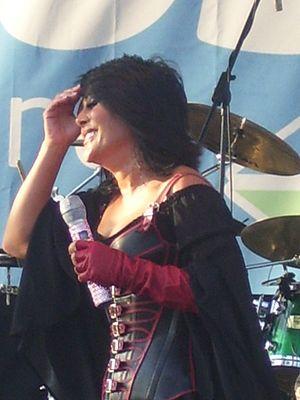
Alejandra Gabriela Guzmán Pinal est une chanteuse de rock mexicaine, fille du chanteur et acteur Enrique Guzmán et de l'actrice Silvia Pinal.